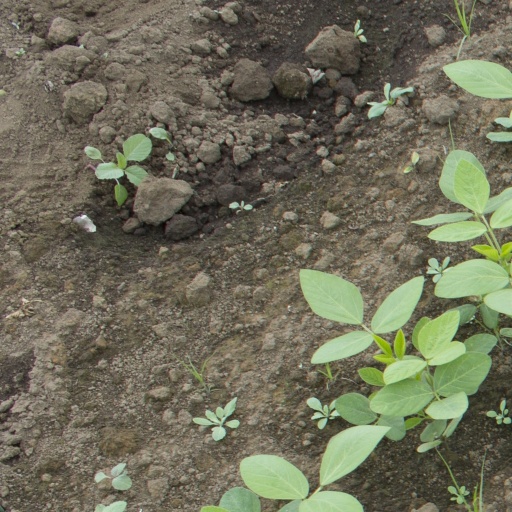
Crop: soybean